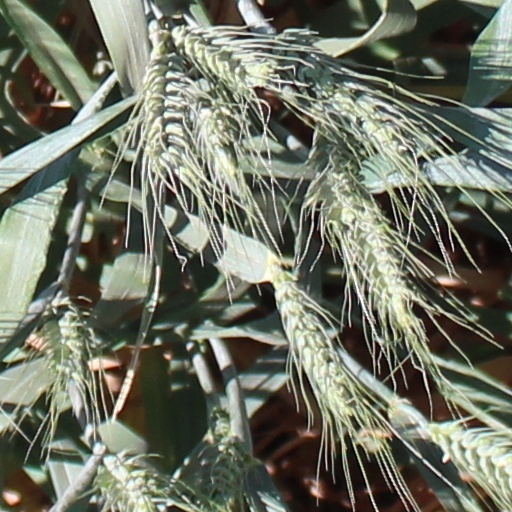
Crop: wheat